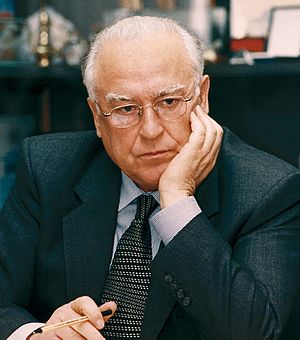
Viktor Tjernomyrdin
Viktor Stepanovitj Tjernomyrdin var en russisk politiker.